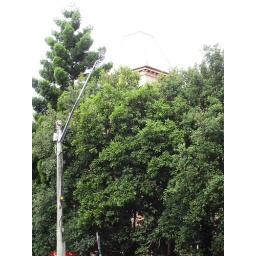
Newtown High School of the Performing Arts original classroom block. The steeply pitched roof is almost lost in the rain.